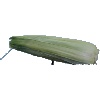
Label: Corn Husk 1